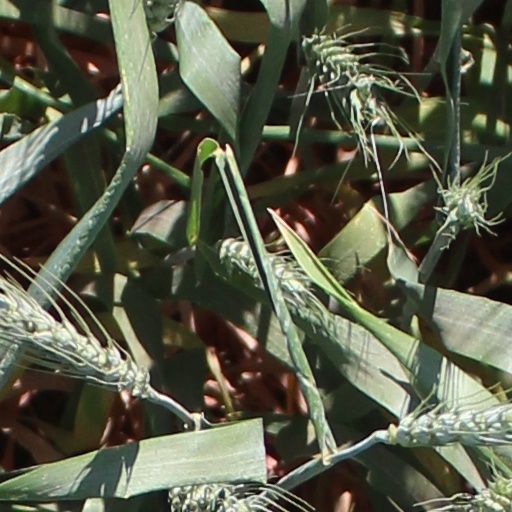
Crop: wheat